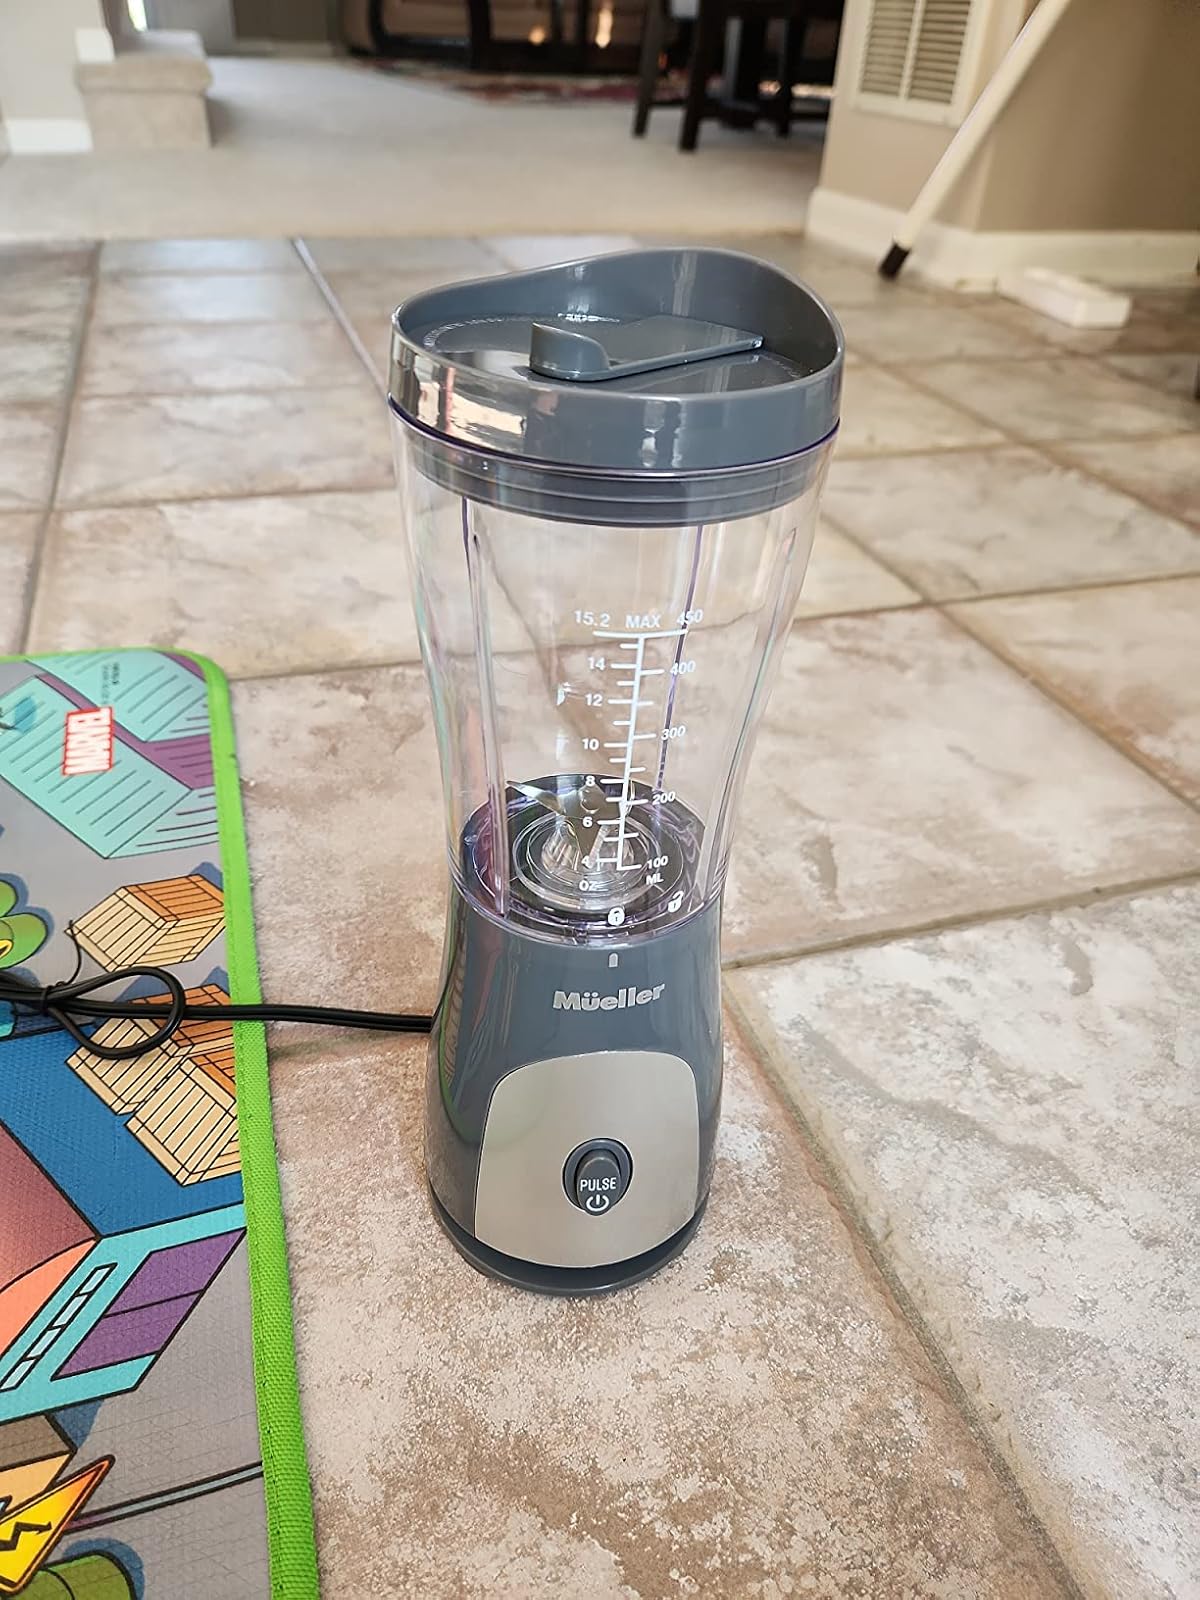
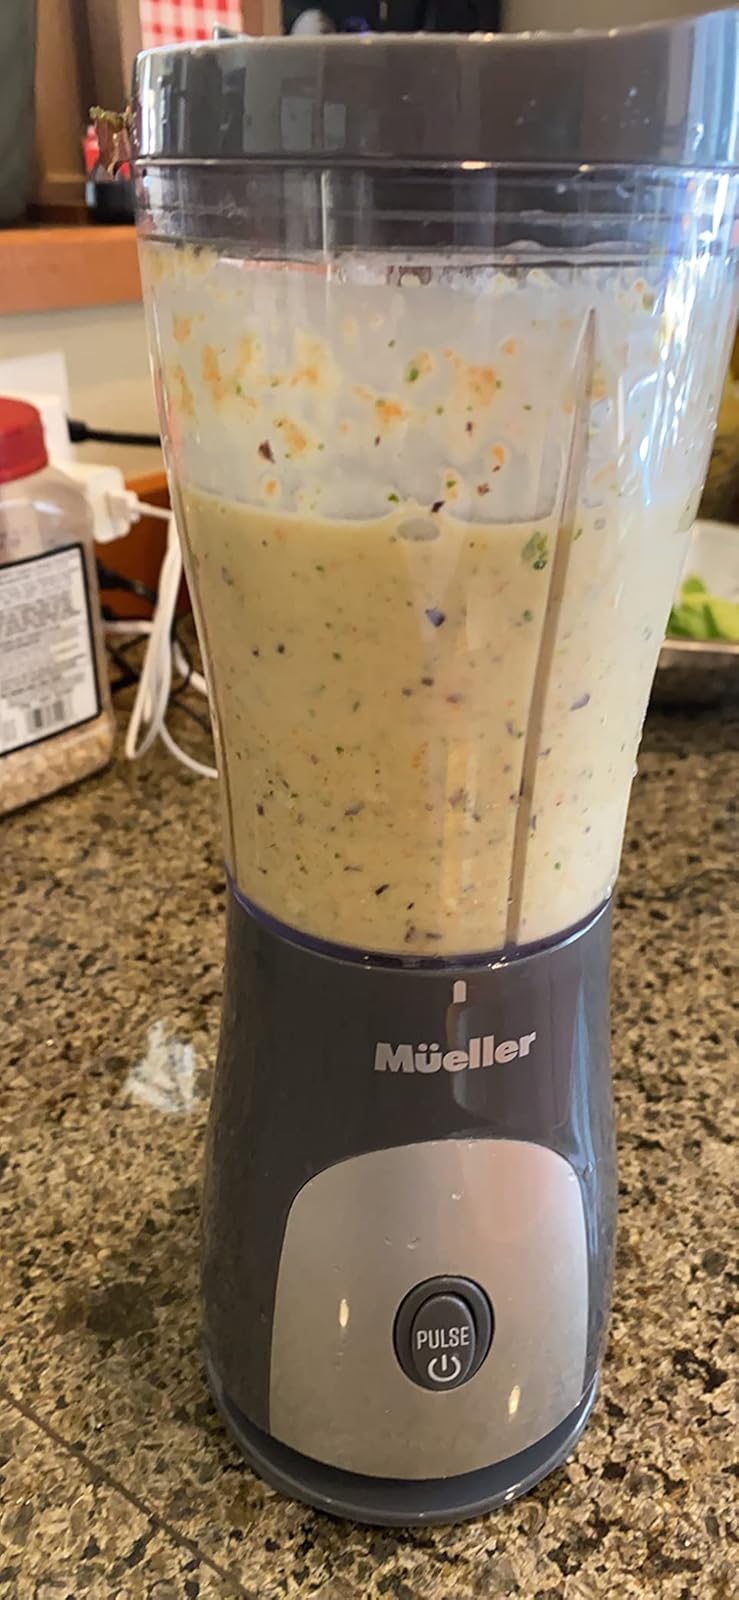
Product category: items_blender
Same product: yes